Indiana pi bill

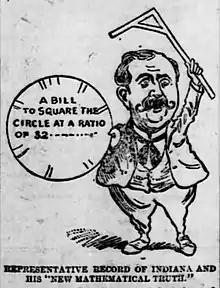
An 1897 political cartoon mocking the Indiana pi bill

In 1894, Indiana physician Edward J. Goodwin ( – 1902), also called "Edwin Goodwin" by some sources, believed that he had discovered a way of squaring the circle. He proposed a bill to state representative Taylor I. Record, who introduced it in the House under the title "A Bill for an act introducing a new mathematical truth and offered as a contribution to education to be used only by the State of Indiana free of cost by paying any royalties whatever on the same, provided it is accepted and adopted by the official action of the Legislature of 1897".